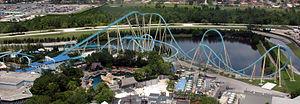
Kraken Unleashed sont des montagnes russes sans sol du parc SeaWorld Orlando, situé à Orlando, en Floride, aux États-Unis.